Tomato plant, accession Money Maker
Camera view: horizontal (90 deg, fisheye); turntable rotation: 90 degrees
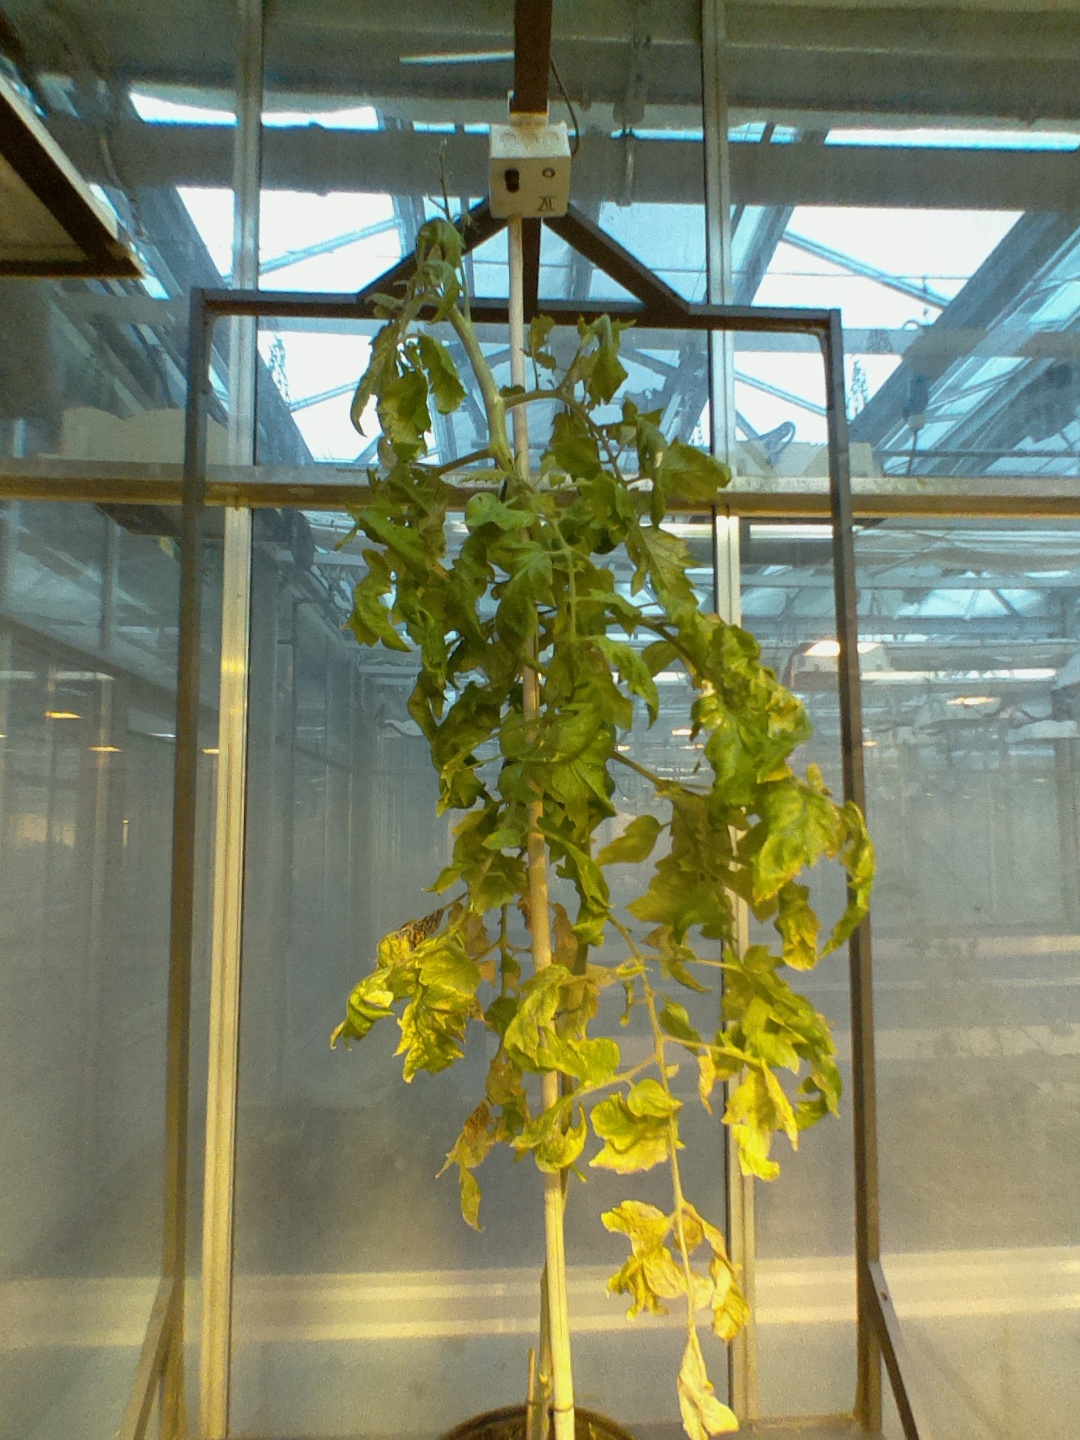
BBCH growth stage 79: 90% -100% of final fruit size